Tosca

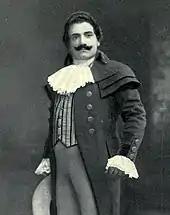
Enrico Caruso as Cavaradossi. Passed over for the role at the premiere, he sang it many times subsequently.

A shepherd boy is heard offstage singing (in Romanesco dialect) "Io de' sospiri" ("I give you sighs") as church bells sound for matins. The guards lead Cavaradossi in and a jailer informs him that he has one hour to live. He declines to see a priest, but asks permission to write a letter to Tosca. He begins to write, but is soon overwhelmed by memories: "E lucevan le stelle" ("And the stars shone").